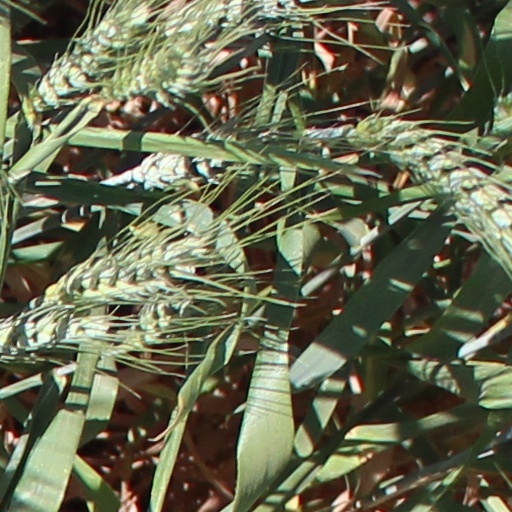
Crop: wheat